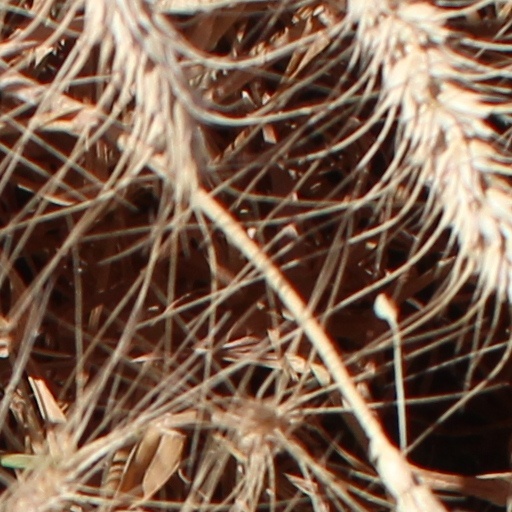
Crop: wheat